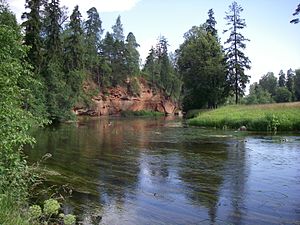
Leningrad oblast / Geografi / Landskab / Floder
Floden Oredezh - en biflod til Luga.
Leningrad oblast er en af 46 oblaster i Den Russiske Føderation. Oblasten har et areal på 83.908 km² og 1.778.857 indbyggere. Det administrative center i oblasten er placeret i Sankt Petersborg.